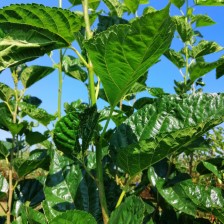
Variety: BlackOodTurkey